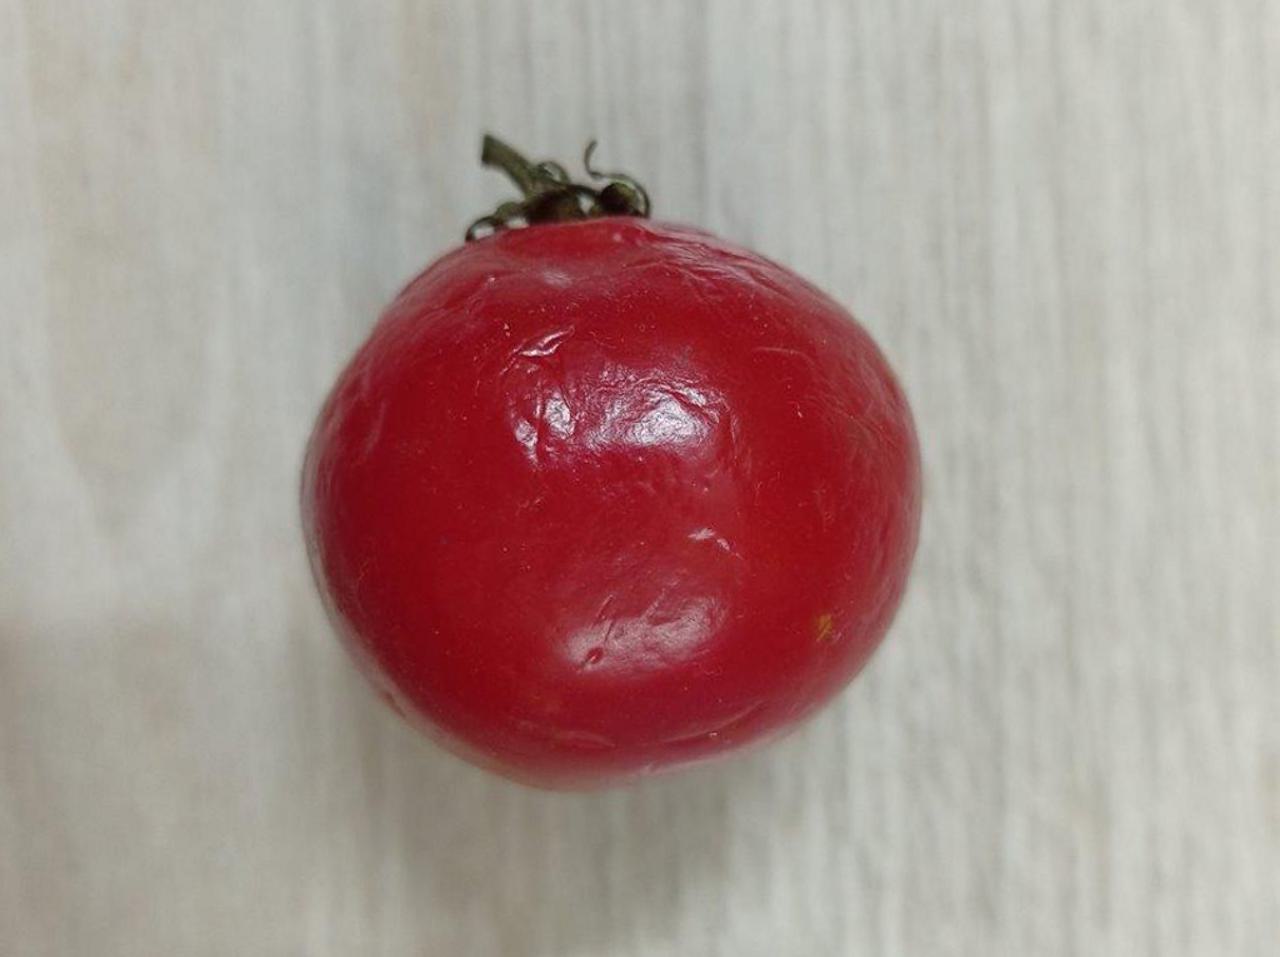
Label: Rotten